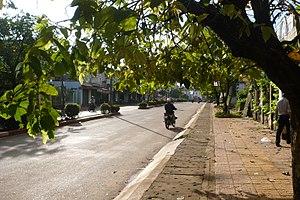
Lộc Ninh est un district rural de la province de Bình Phước, dans la région du Sud-Est au Viêt Nam.
Lộc Ninh est une petite ville du sud du Viêt Nam, dans la province de Bình Phước ; elle est le chef-lieu du district du même nom. Elle a été le lieu d'une bataille de la guerre du Vietnam entre le 4 et le 7 avril 1972.